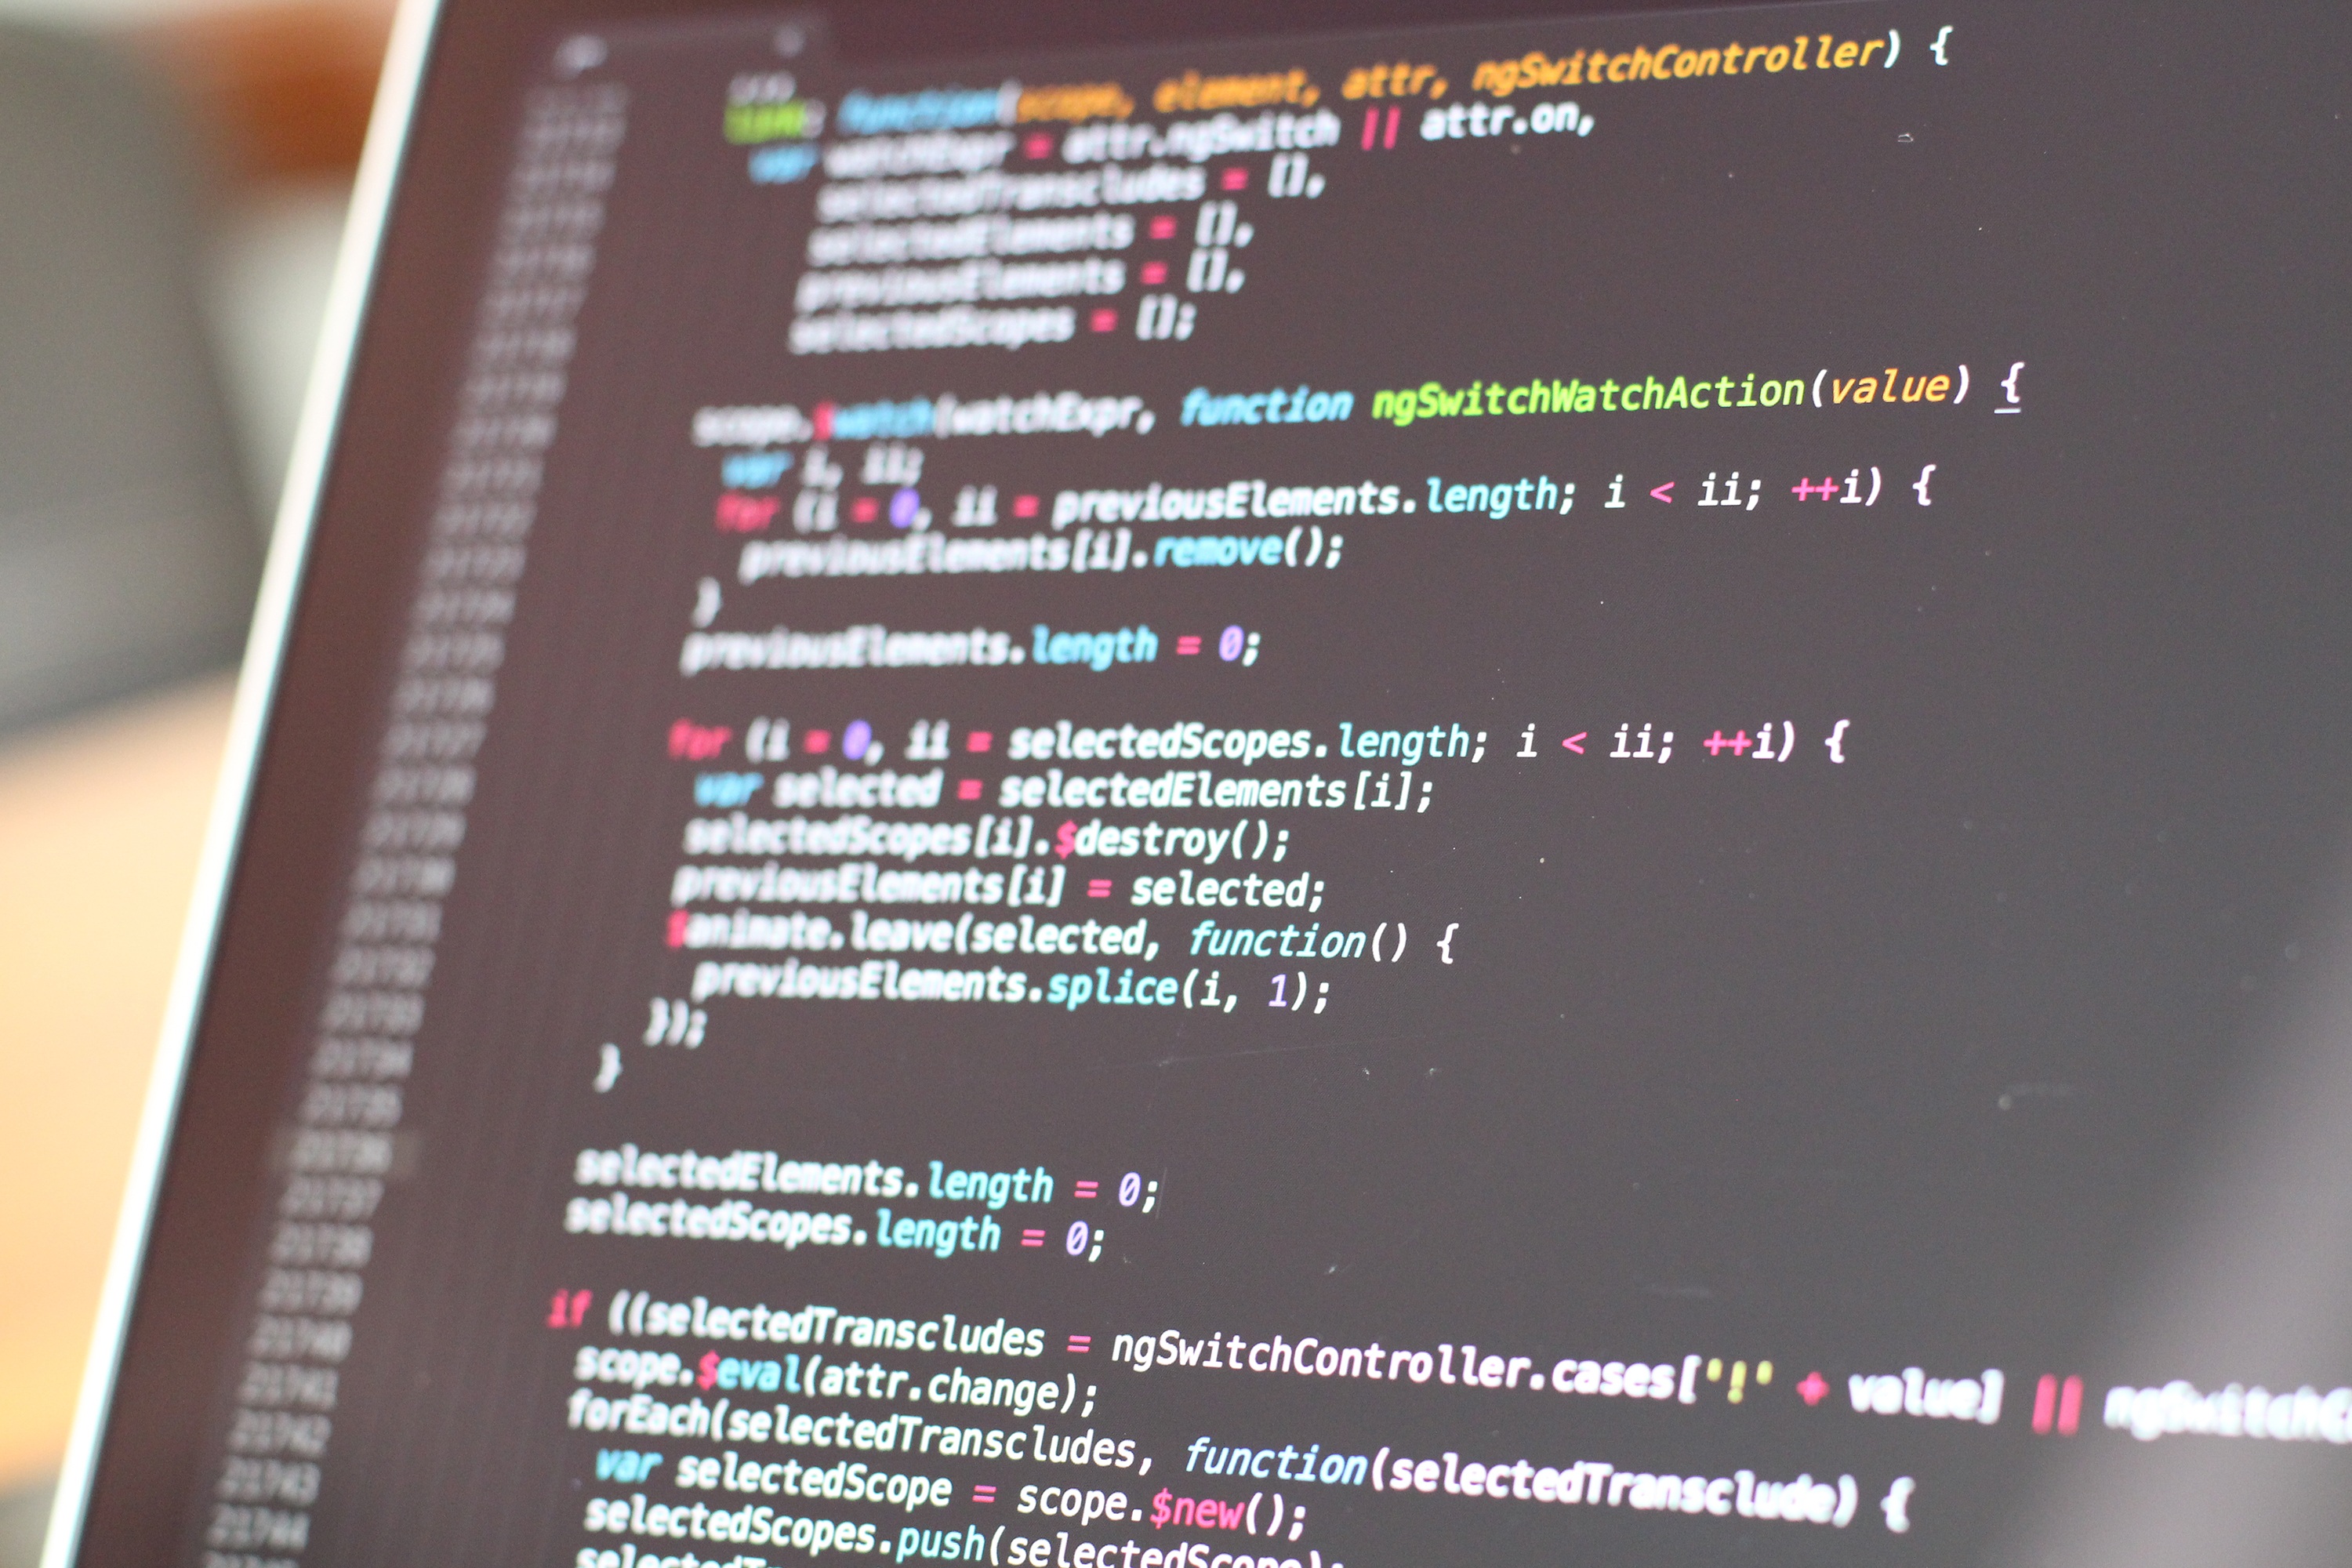
computer, mobile, technology, web, internet, communication, business, page, coding, process, website, html, programming, brand, font, design, text, digital, information, network, software, multimedia, presentation, development, code, program, screenshot, data, script, binary, hacking, application, optimization